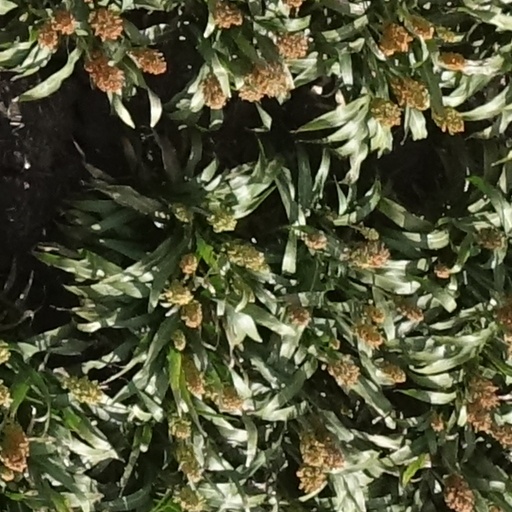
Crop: sorghum